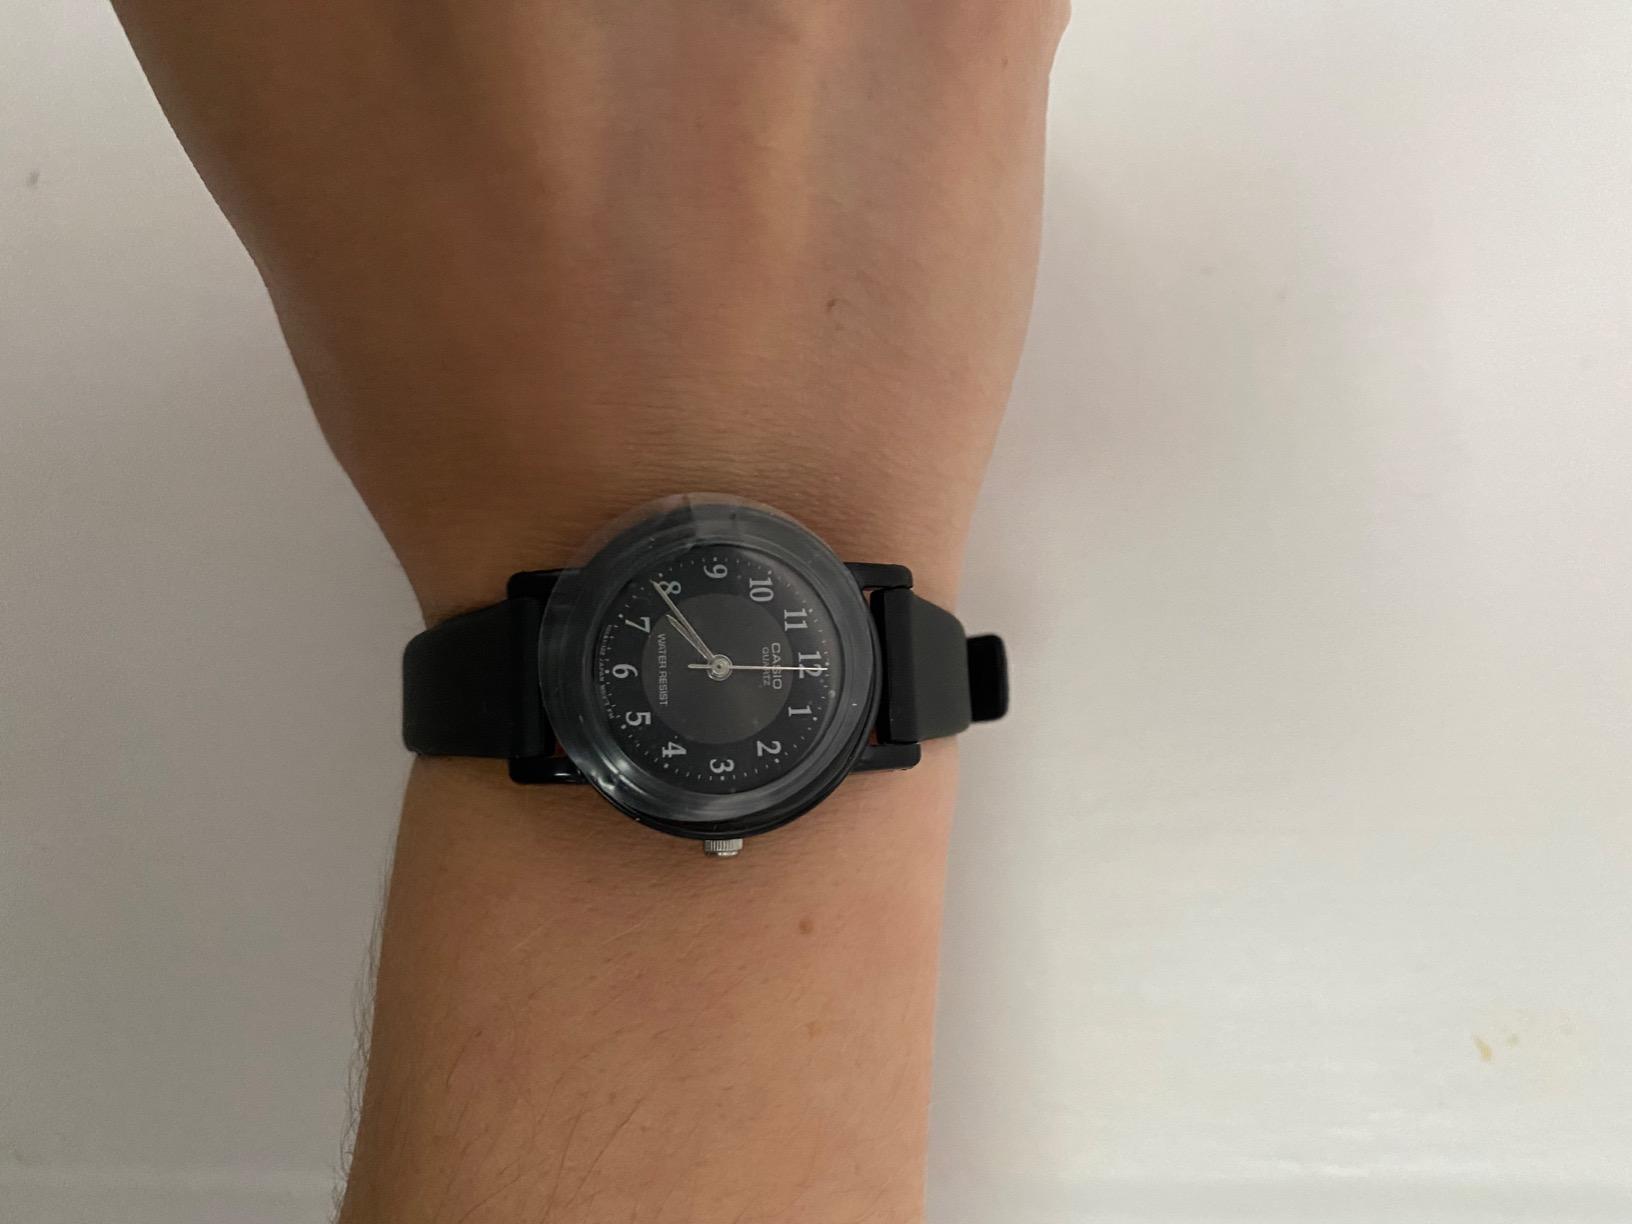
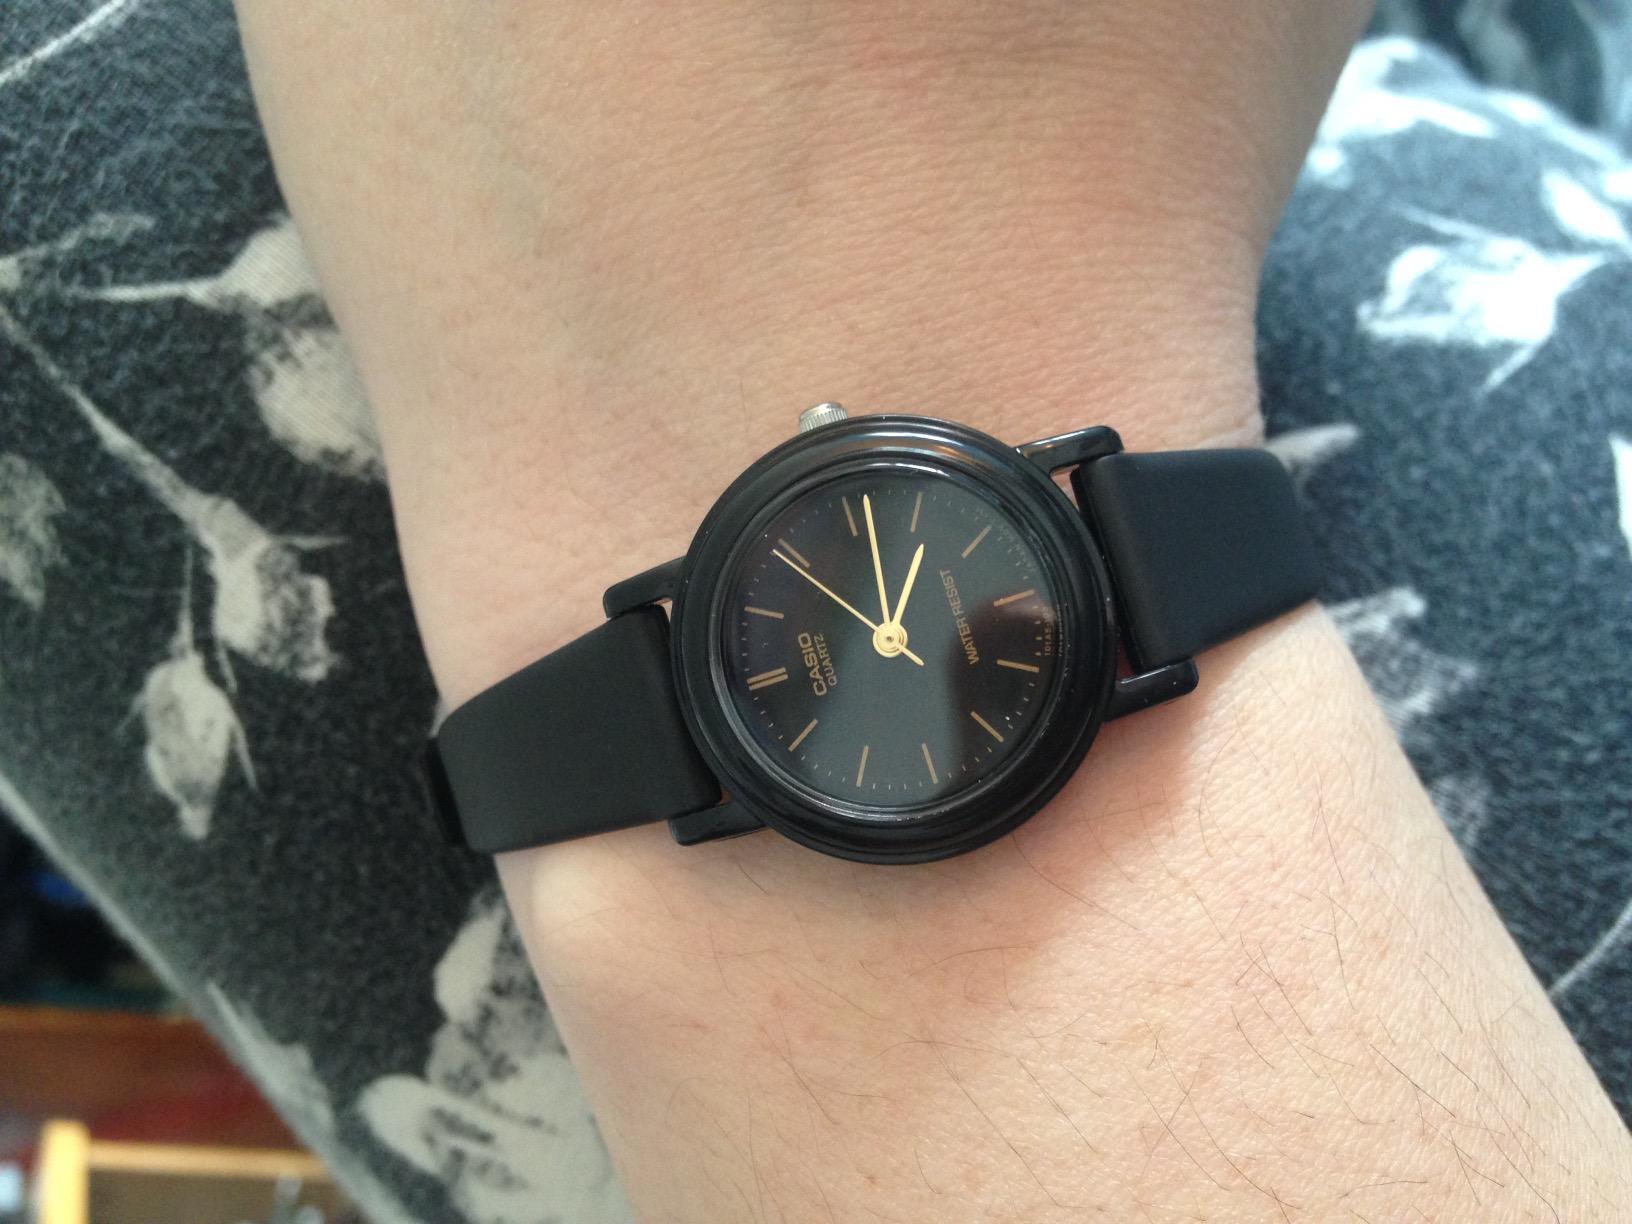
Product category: accessories_watch
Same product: no